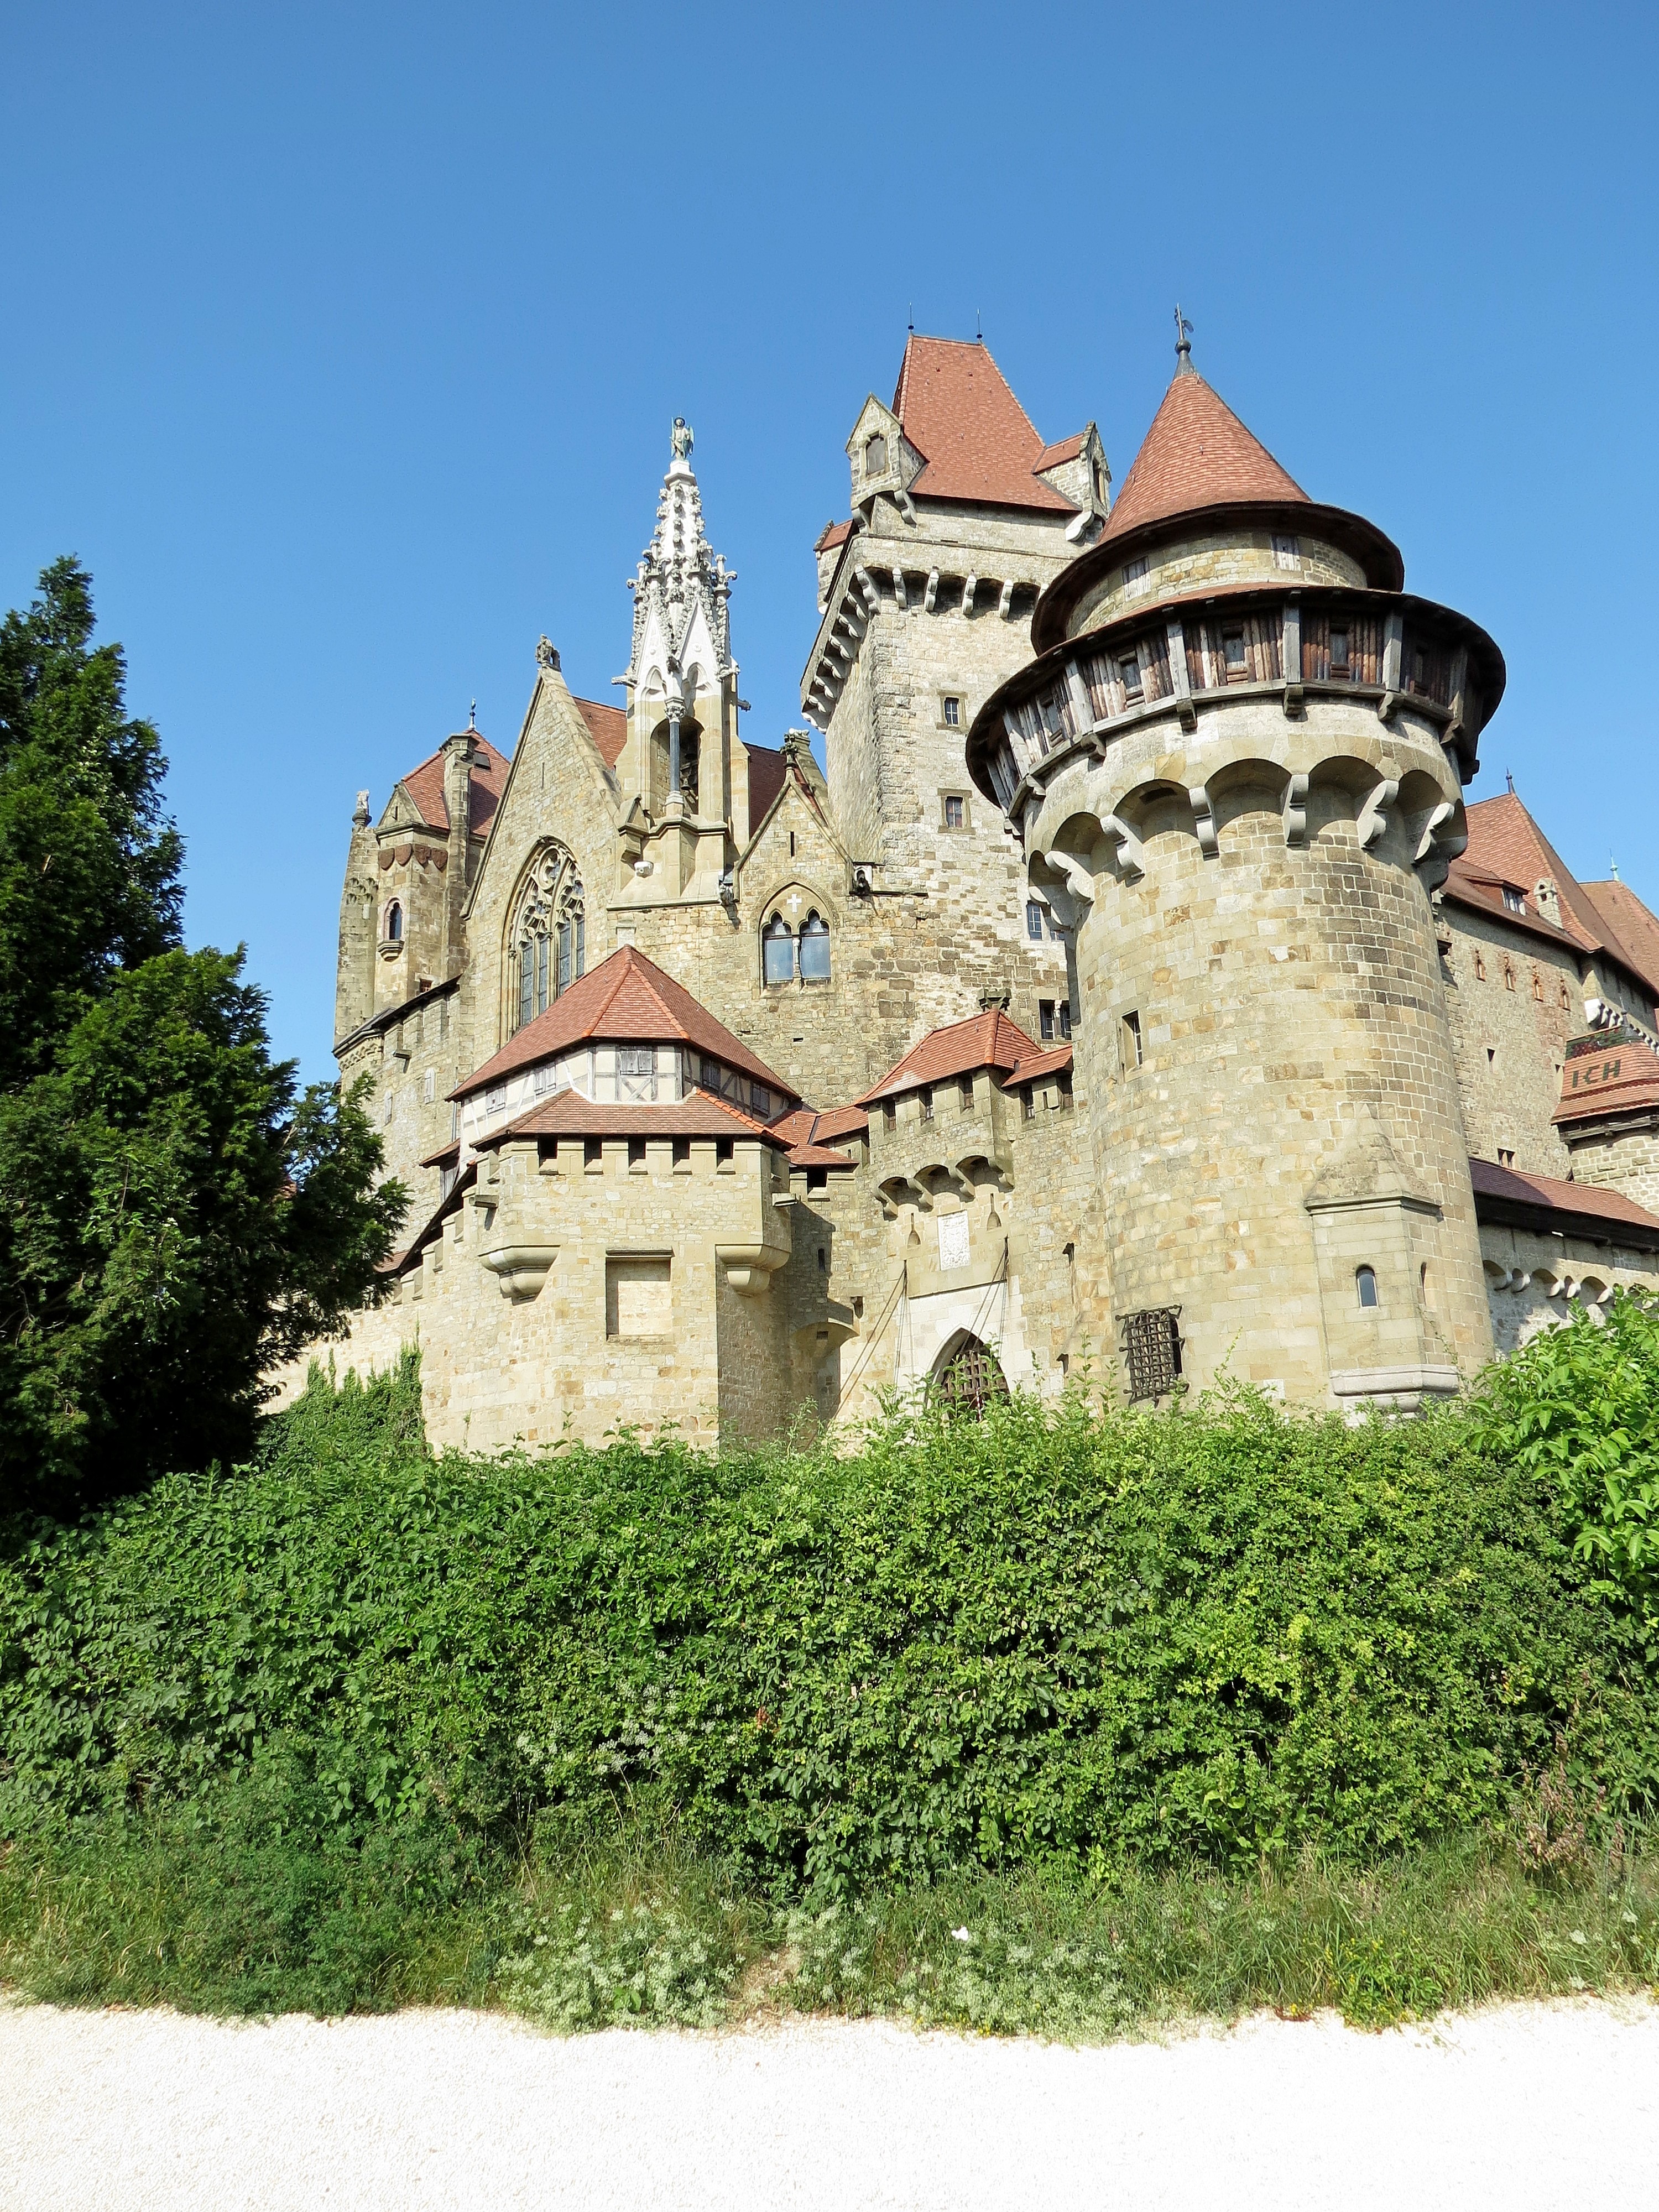
architecture, building, chateau, summer, tower, castle, fortification, blue sky, austria, fortress, monastery, history, day, stone masonry, the medieval castle, historic site, spanish missions in california, green bushes